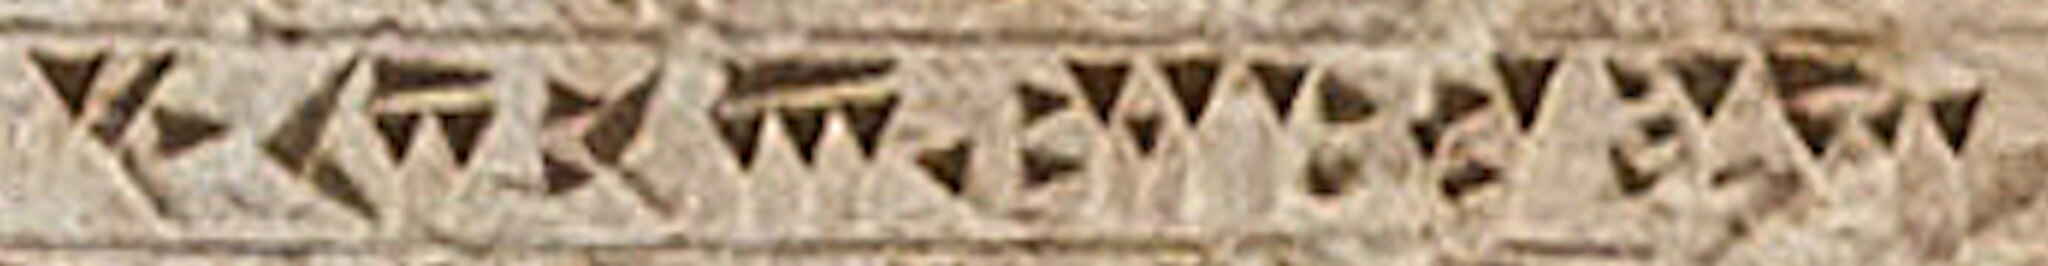
Title: DNa Inscription Yaunā takabarā
Description: DNa Inscription Yaunā takabarā
Date: 2019-01-29 09:39:46
Categories: Extracted images, Derivative works from images by User:Poco a poco, DNa inscription